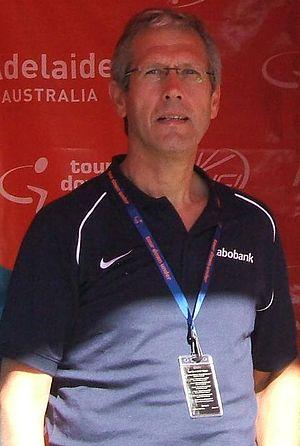
Adriaan van Houwelingen est un ancien coureur cycliste et directeur sportif néerlandais. Il est actuellement directeur sportif de l'équipe Metec-TKH-Mantel.